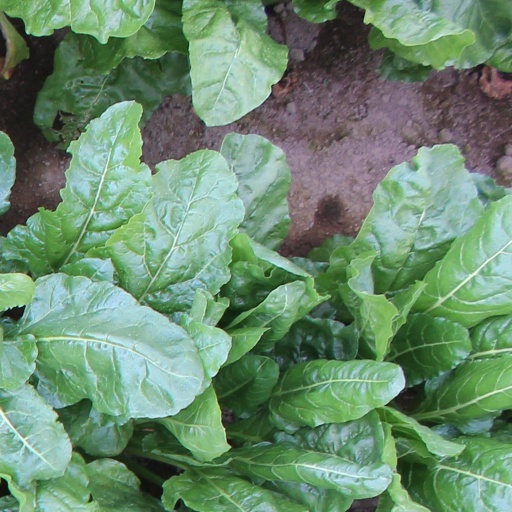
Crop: sugar beet